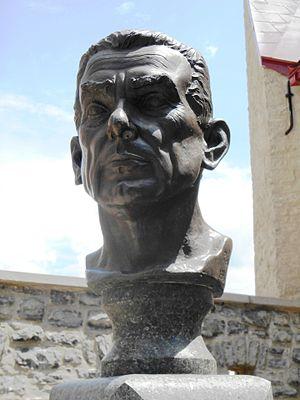
Le monument de Jean-Paul Lemieux, à Québec, est situé en face du 64, côte de la Montagne, à proximité de l'Escalier Casse-Cou. patrimoine-culturel.gouv.qc.ca Sur la plaque, est gravé
Jean Paul Lemieux, né à Québec le 18 novembre 1904 et mort dans la même ville le 7 décembre 1990, est un peintre canadien.